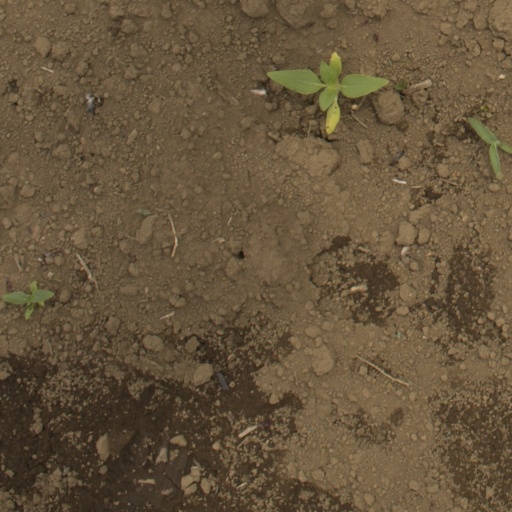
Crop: Jerusalem artichoke